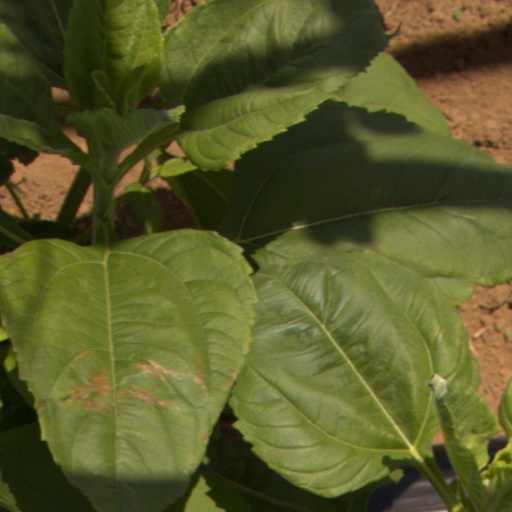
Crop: Jerusalem artichoke